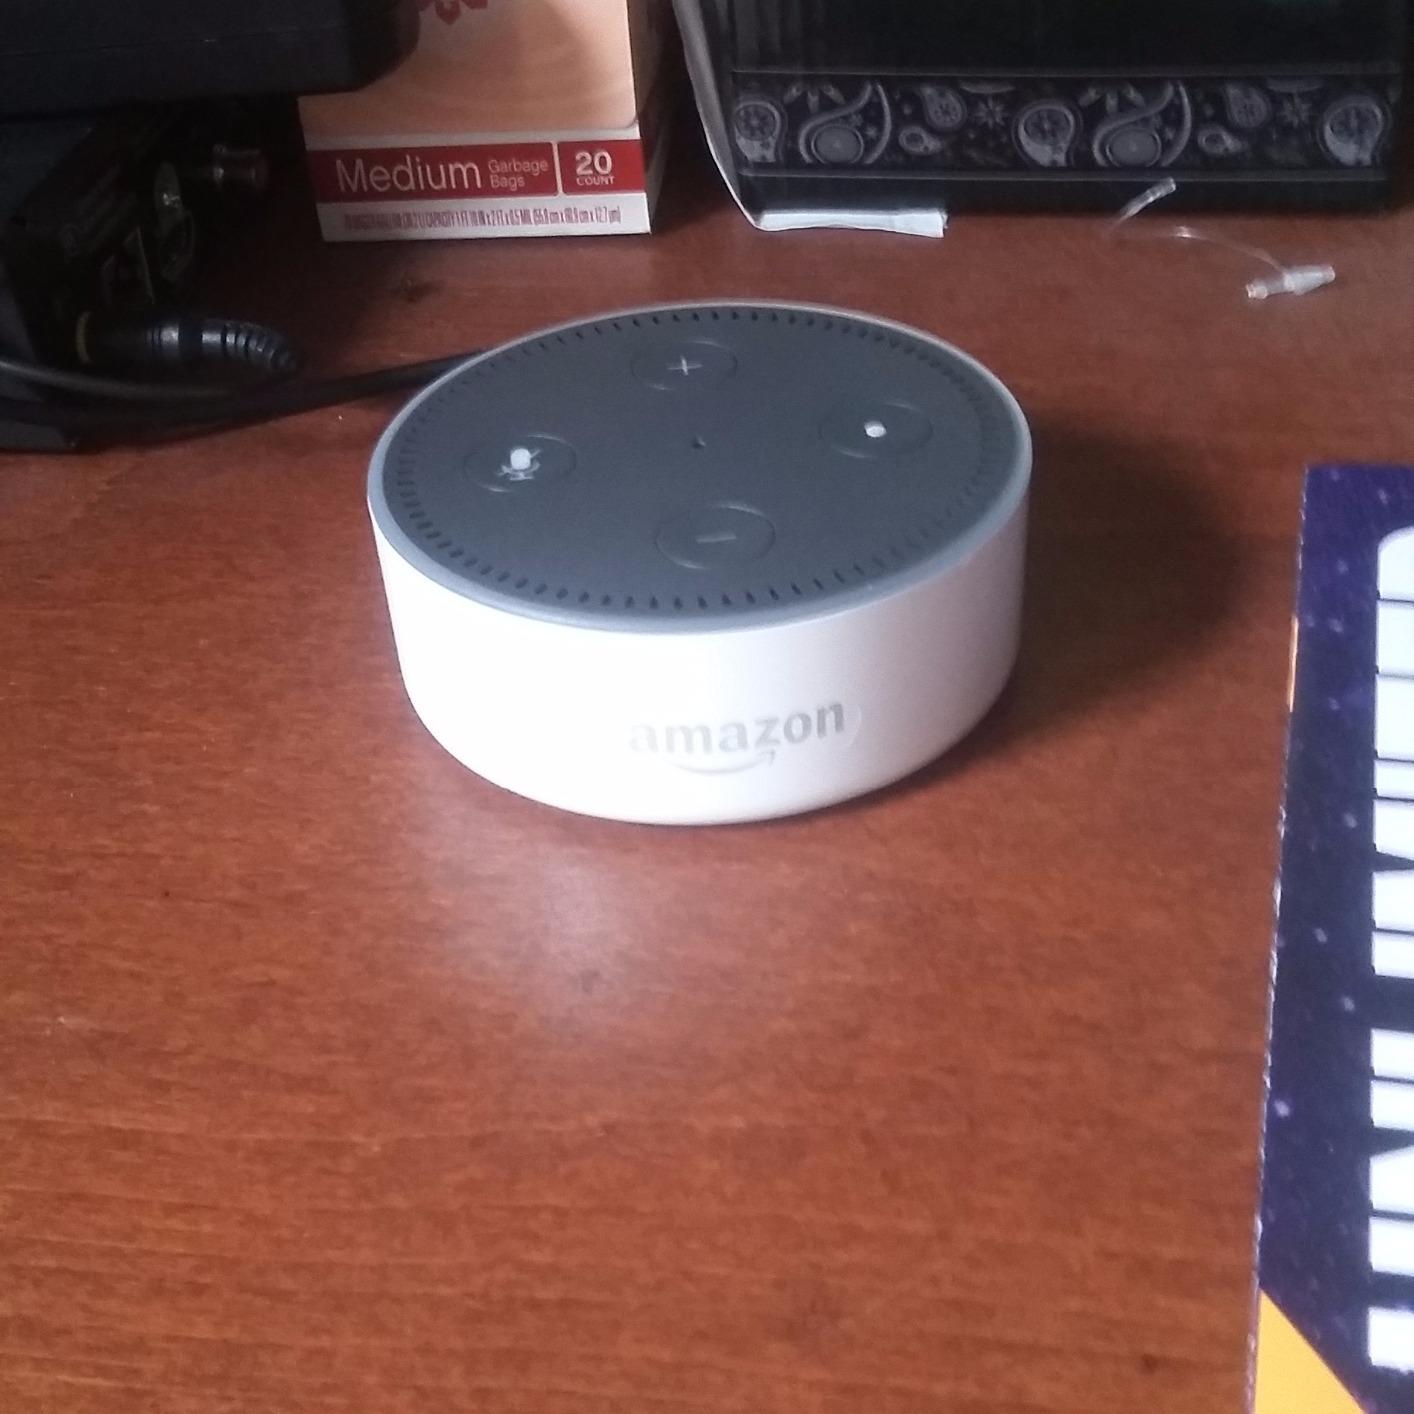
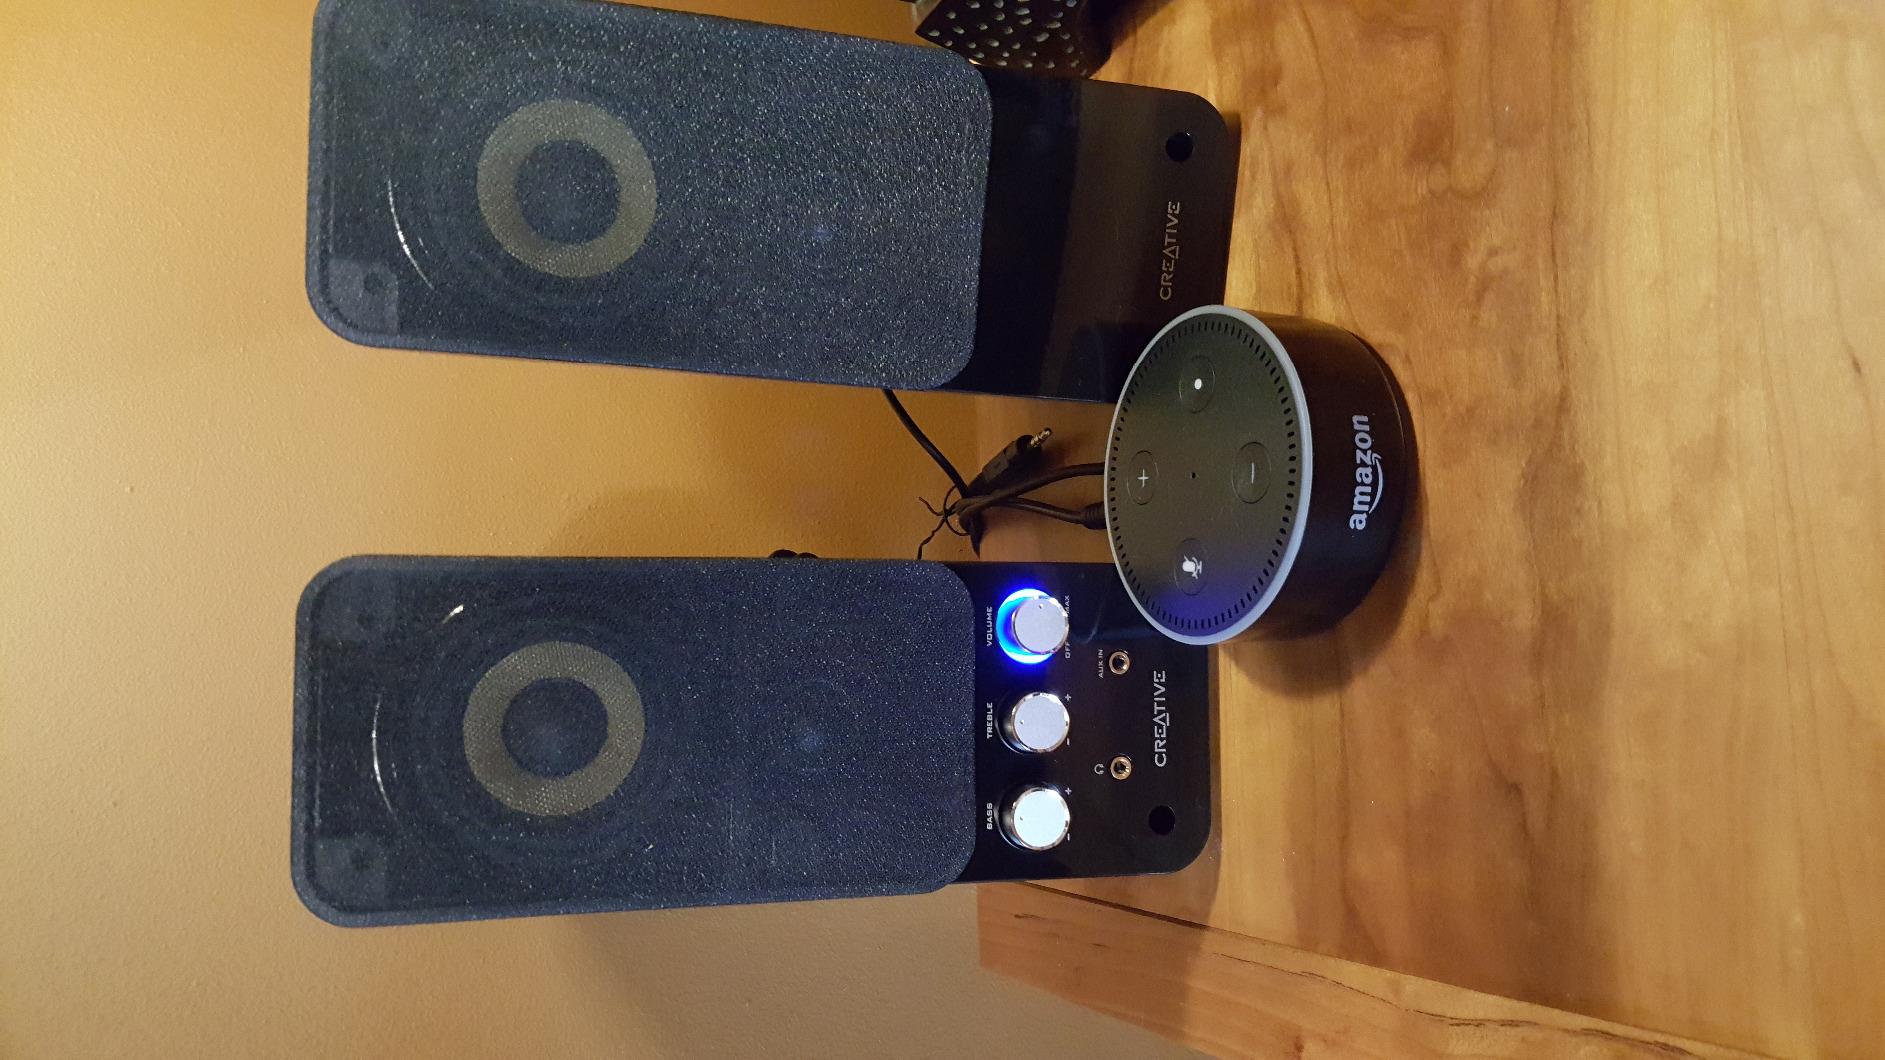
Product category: speaker
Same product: no